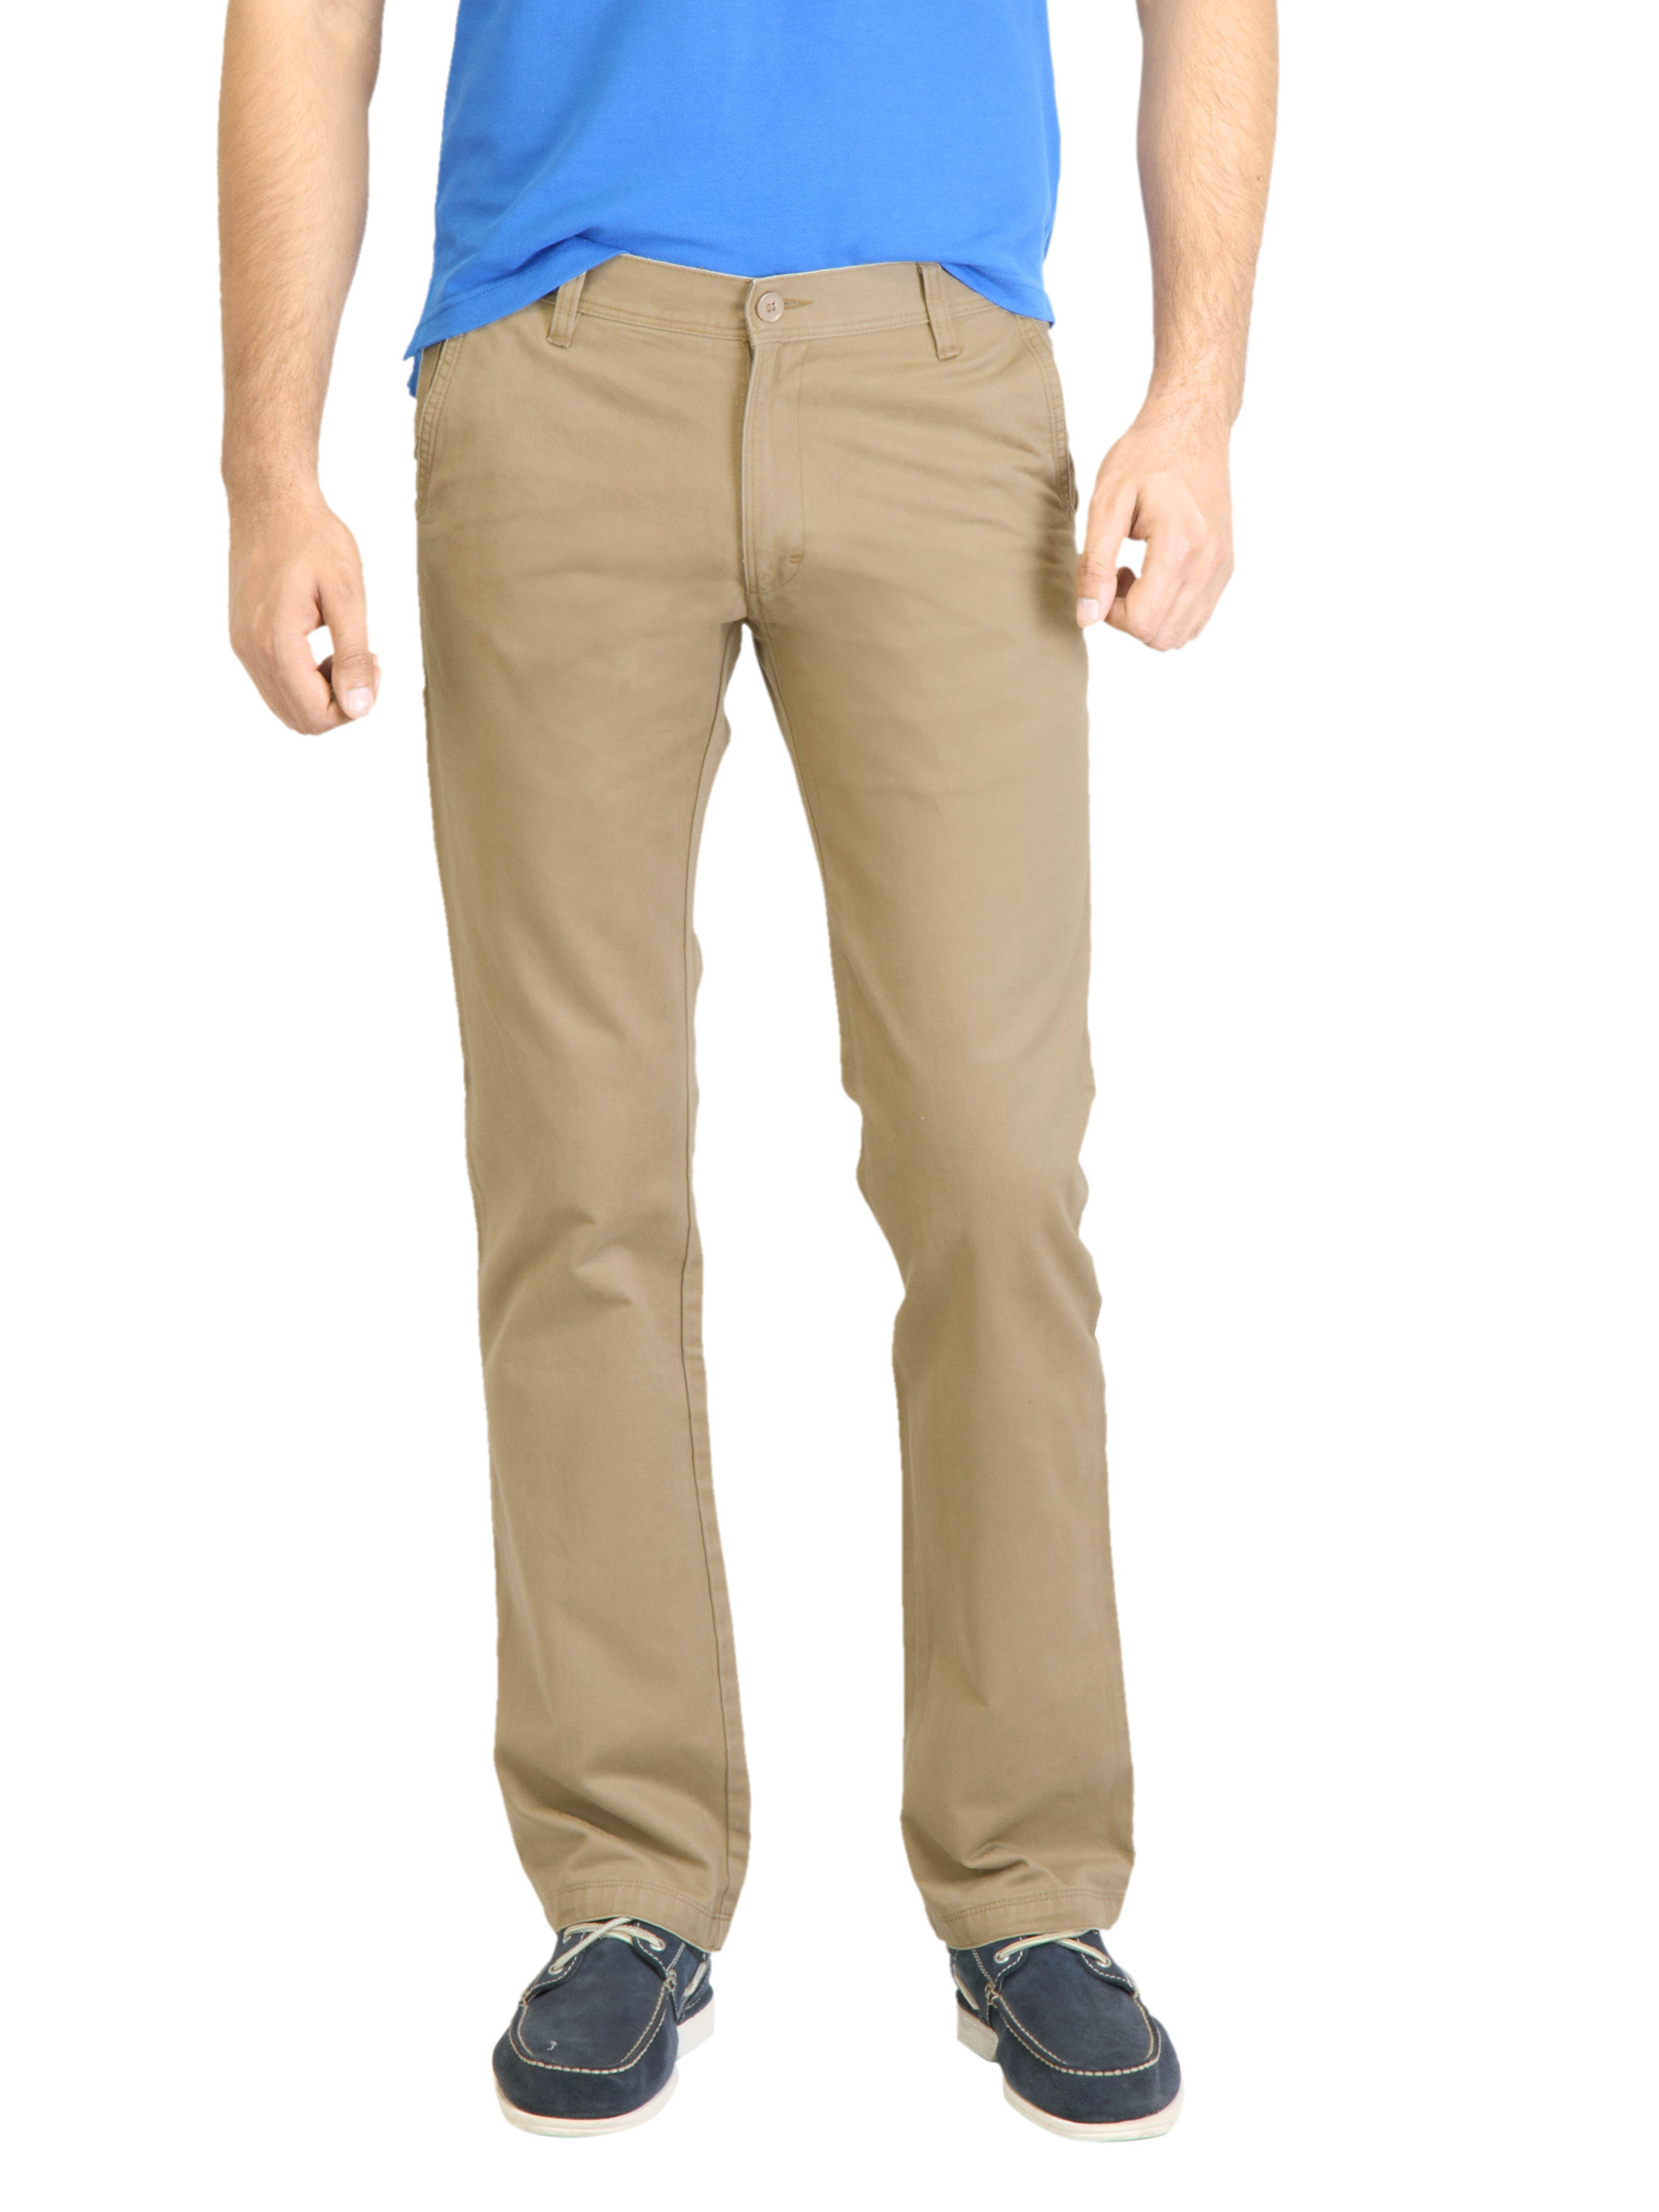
Highlander Men Solid Khaki Trouser
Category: Apparel / Bottomwear / Trousers
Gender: Men
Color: Khaki
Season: Fall 2011
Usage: Casual